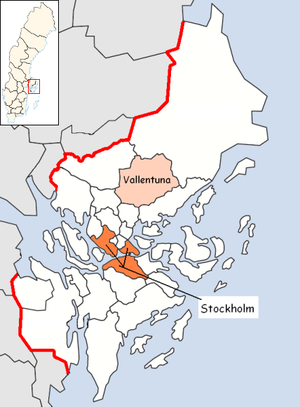
La commune de Vallentuna est une commune suédoise du comté de Stockholm. 26 889 personnes y vivent. Son chef-lieu se situe à Vallentuna.